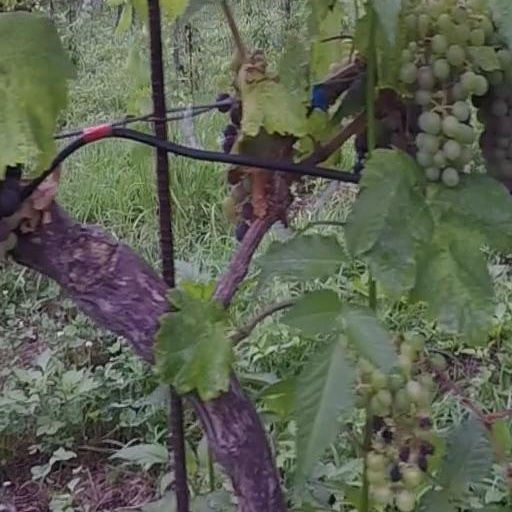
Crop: grape